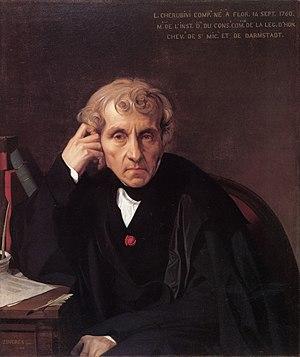
24 janvier : The Desert Island, opera seria de Thomas Augustine Arne, créé au Drury Lane Theatre de Londres.